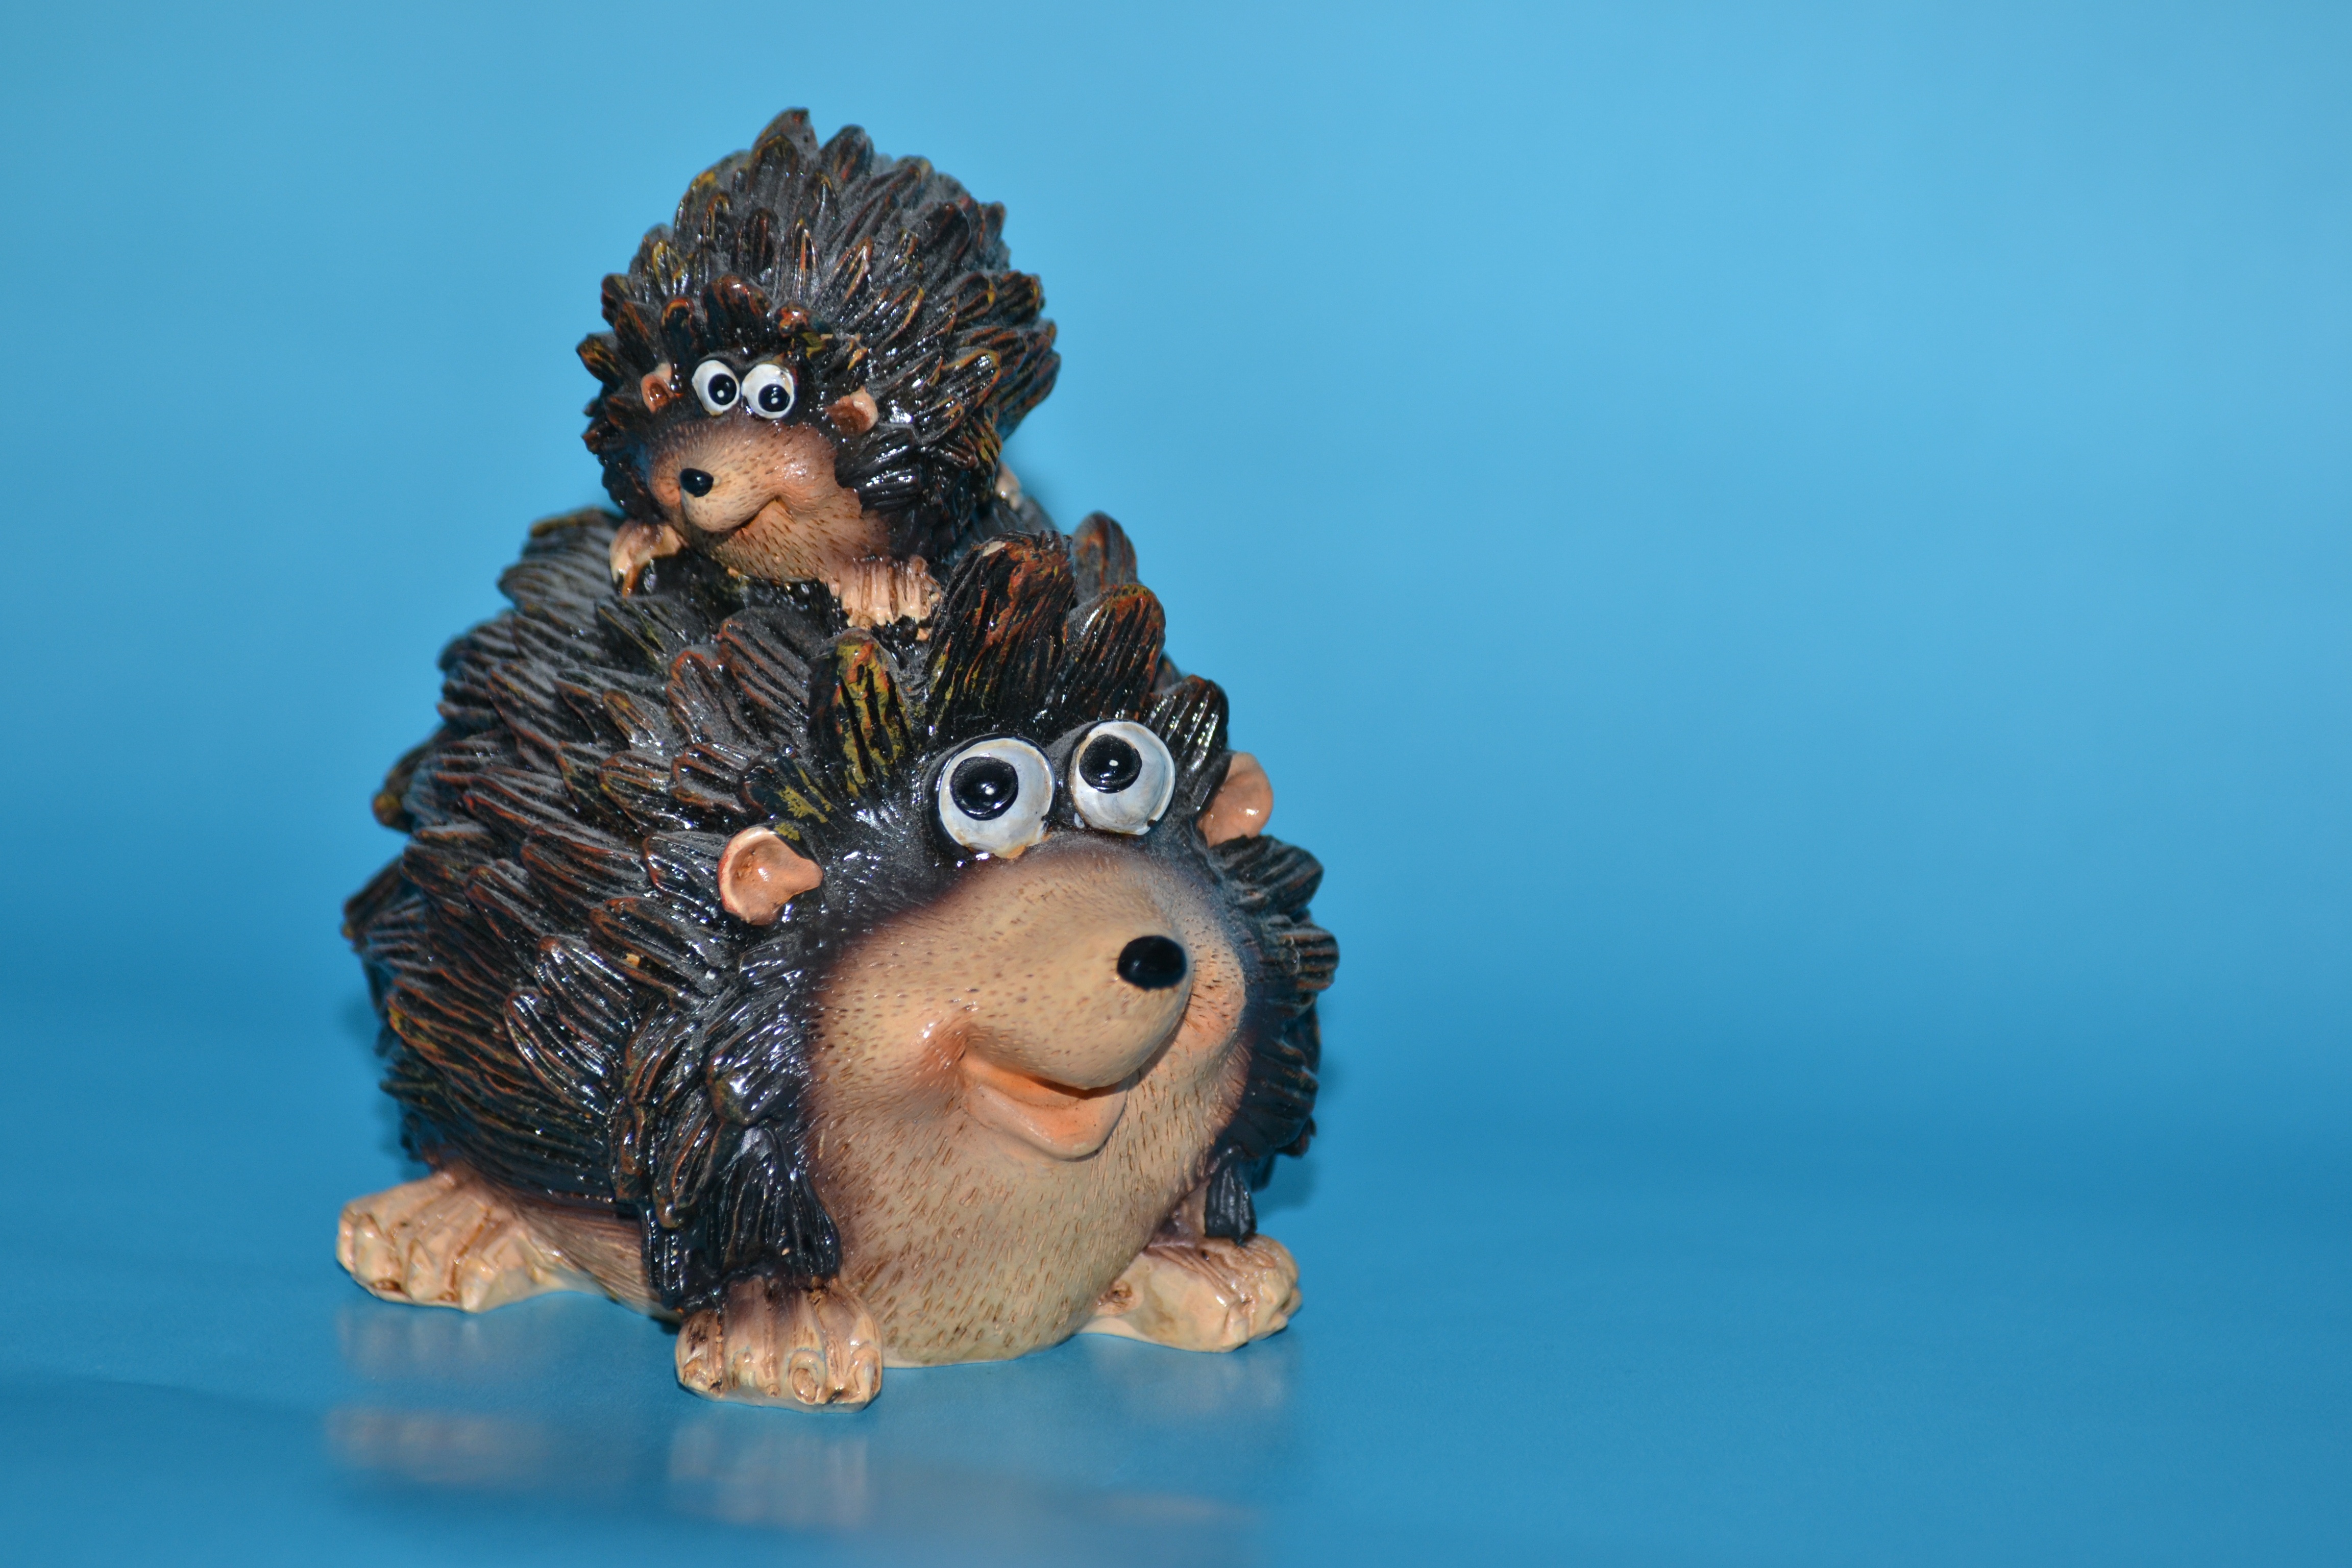
sweet, dog, decoration, ceramic, mammal, blue, toy, cheerful, fun, figure, hedgehog, head, funny, ceramic figures, dog like mammal